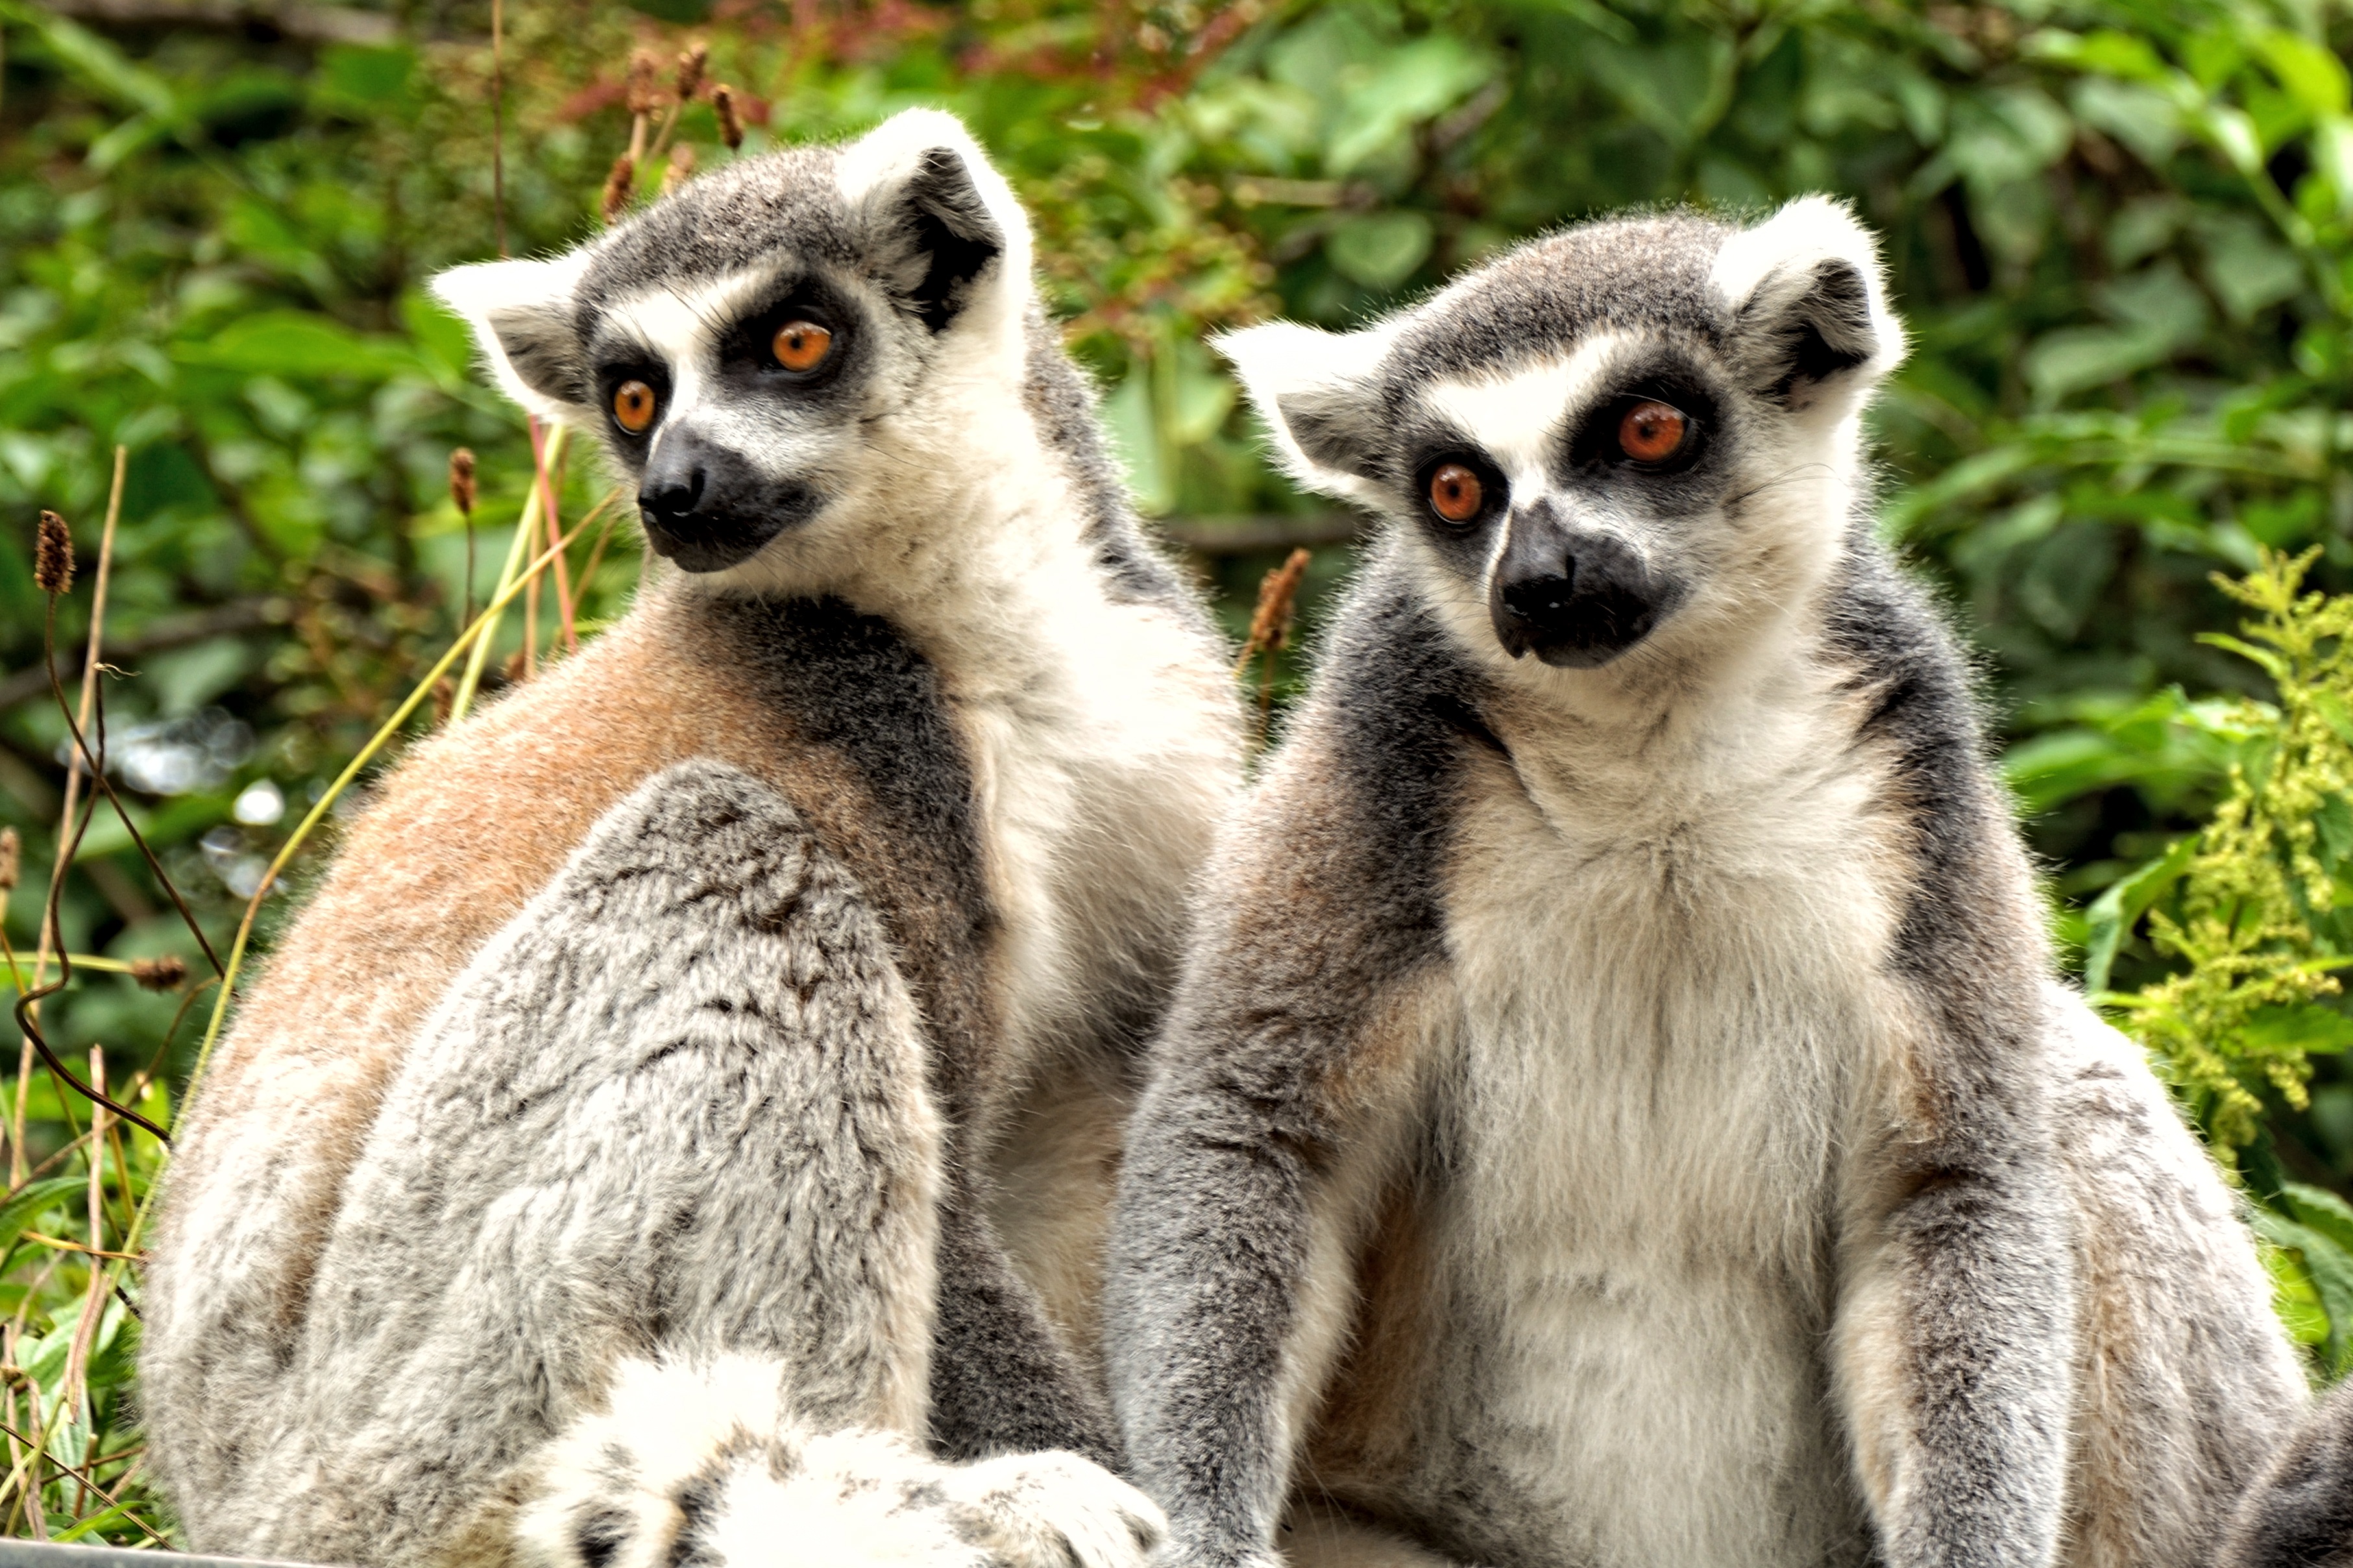
watch, wildlife, zoo, mammal, fauna, primate, lemur catta, wild animal, ape, madagascar, look, vertebrate, primates, lemur, curious, ring tailed lemur, prosimians